Devanampiya Tissa

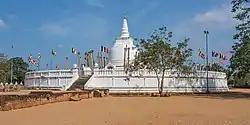
Thuparama in Anuradhapura, believed to have been constructed in Devanampiya Tissa's reign

Given the extremely early date of Devanampiyatissa's reign and the dearth of sources, it is difficult to discern what impact this conversion had, in practical terms, on Devanampiyatissa's reign. For example, whilst there are references to a Tissamahavihara and various other temples constructed by the king, none can be reliably located.